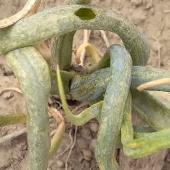
Crop: Onion
Condition: virosis-d